GMO OMG

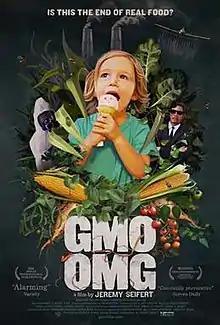

GMO OMG is a 2013 American pseudoscientific documentary film which takes a negative view towards the use of genetically modified organisms used in the production of food, in the United States. The film focuses on Monsanto, a multinational agrochemical and agricultural biotechnology corporation, and their role in the food industry alongside the effects of GMOs and how they are generated.